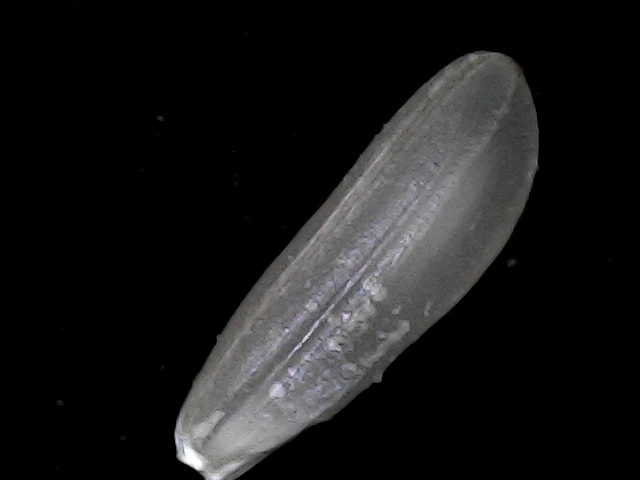
Rice variety: BD93